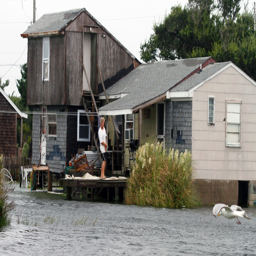
an unidentified man watches the rising water from his home , after person passed island group .